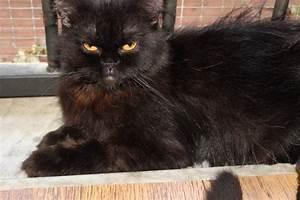
cat